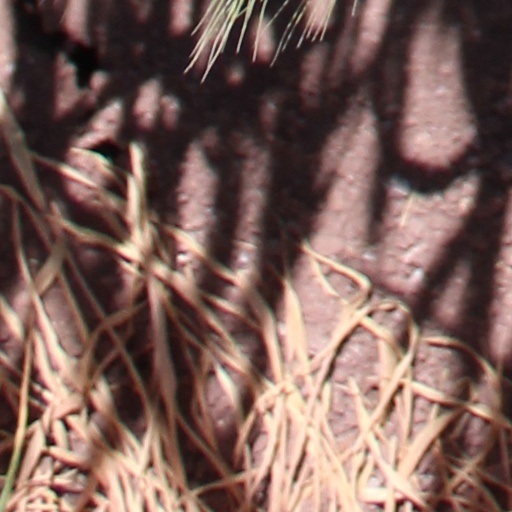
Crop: wheat